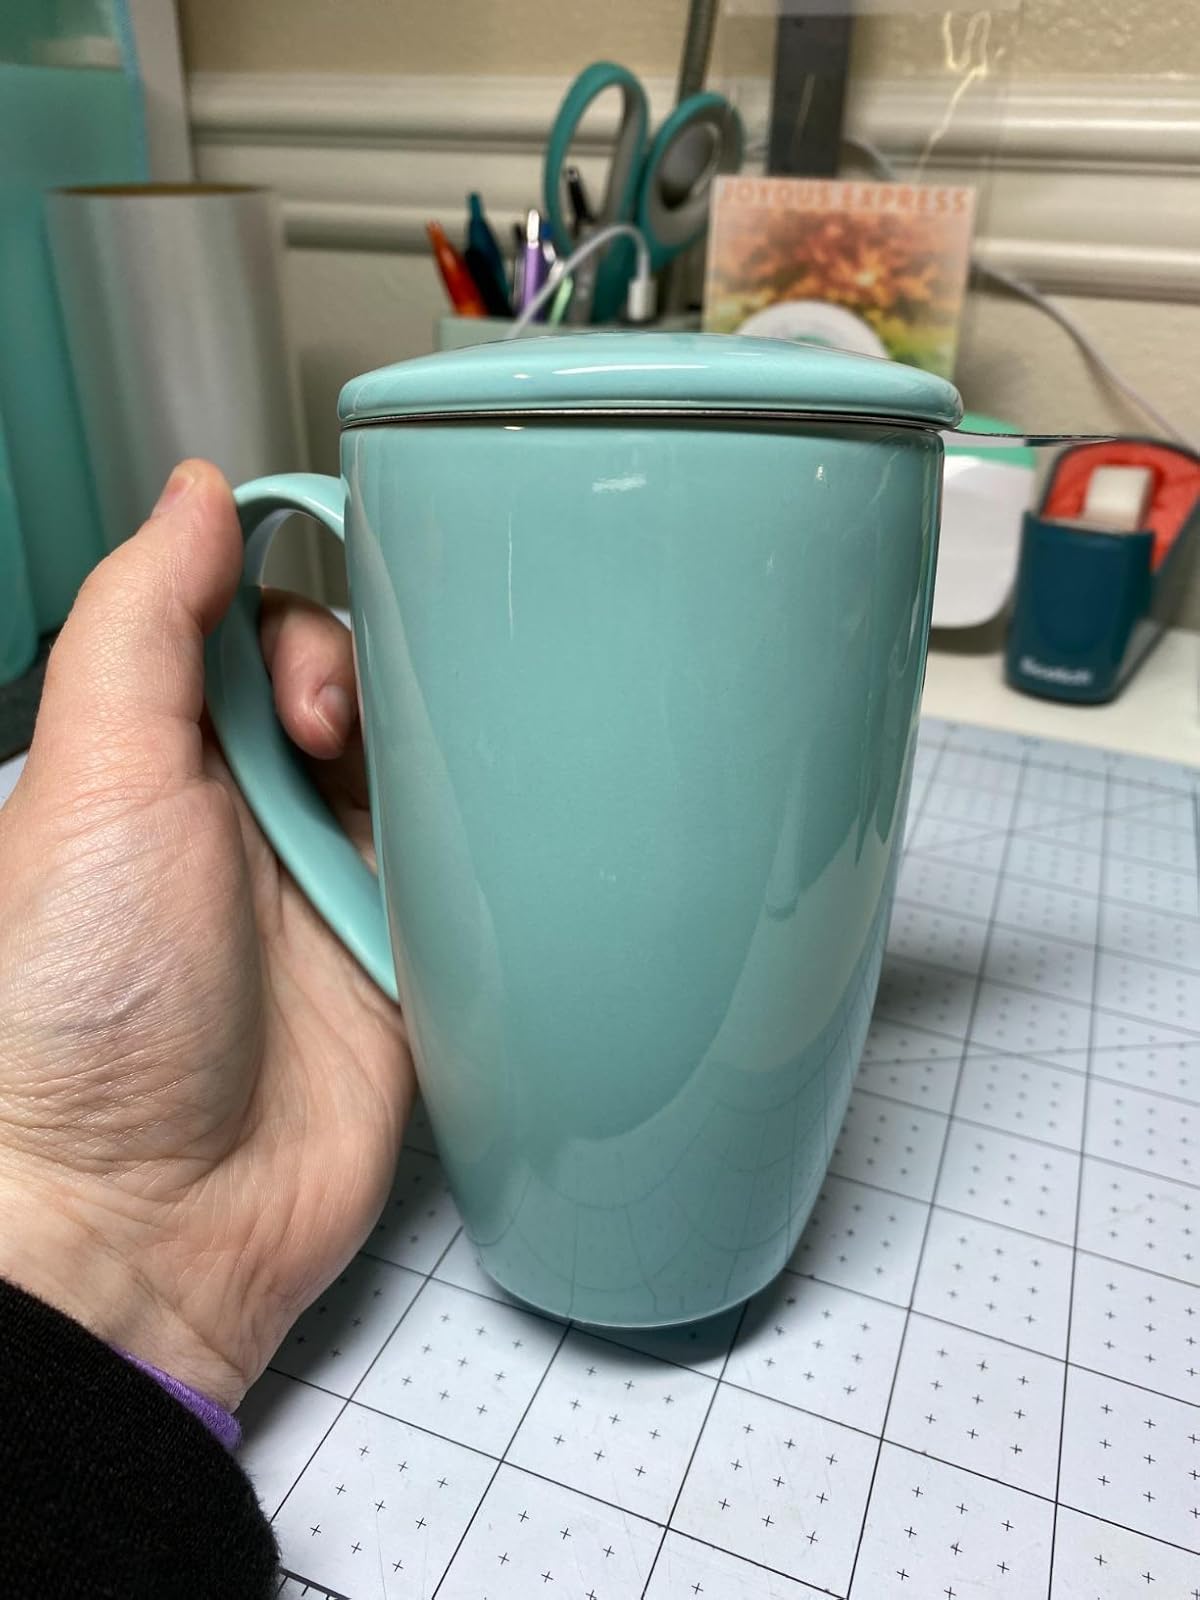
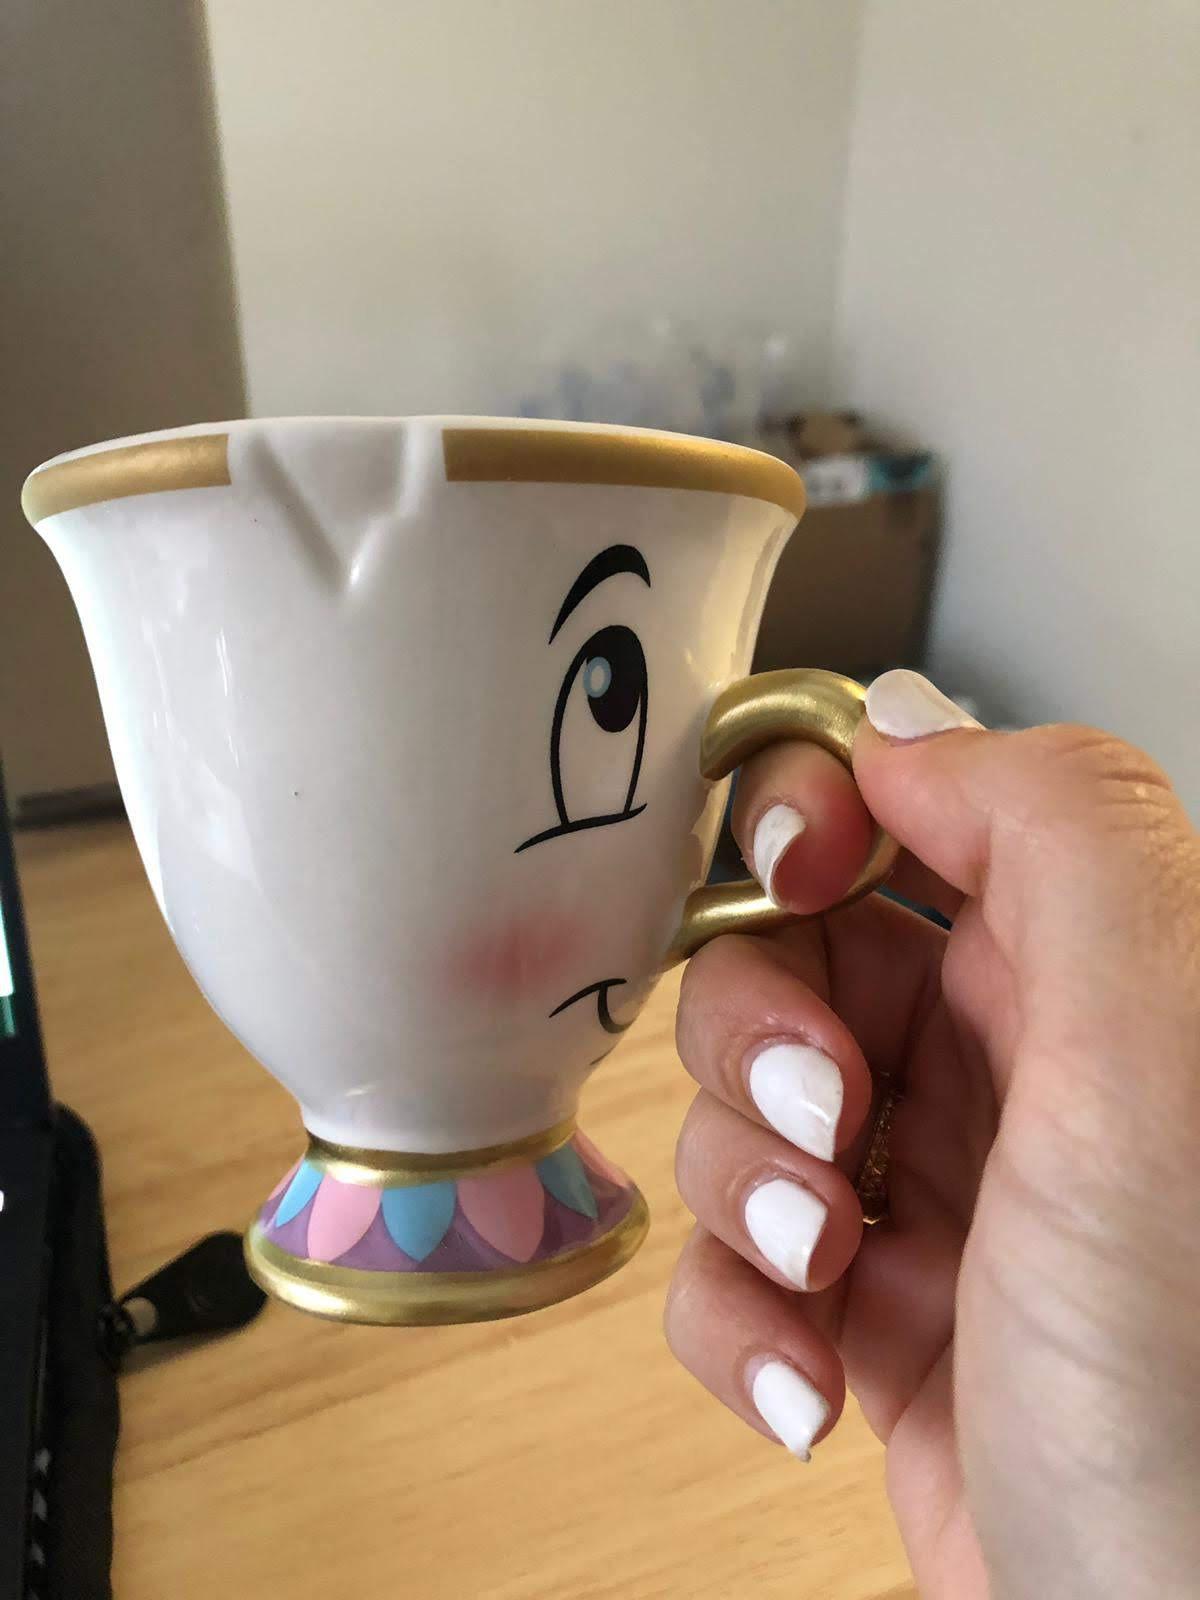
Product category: items_mug
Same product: no